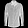
Label: Shirt